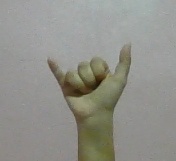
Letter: ya